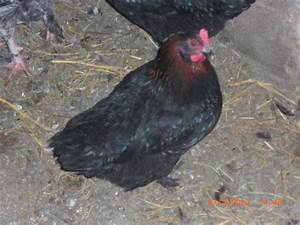
Label: chicken